UGC 4904

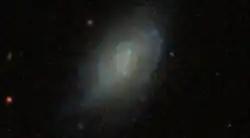
UGC 4904, imaged by the Sloan Digital Sky Survey

UGC 4904 is a barred spiral galaxy in the constellation Lynx. Its velocity with respect to the cosmic microwave background is 1880 ± 15km/s, which corresponds to a Hubble distance of . The first known reference to this galaxy comes from Part 2 of the Morphological Catalogue of Galaxies, published in 1964, where it is listed as MCG +07-19-054.